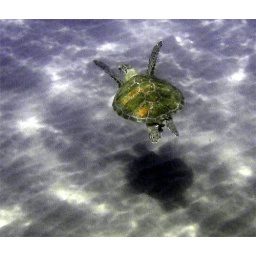
juvenile green turtle (C. mydas) with a sponge attached under its tail